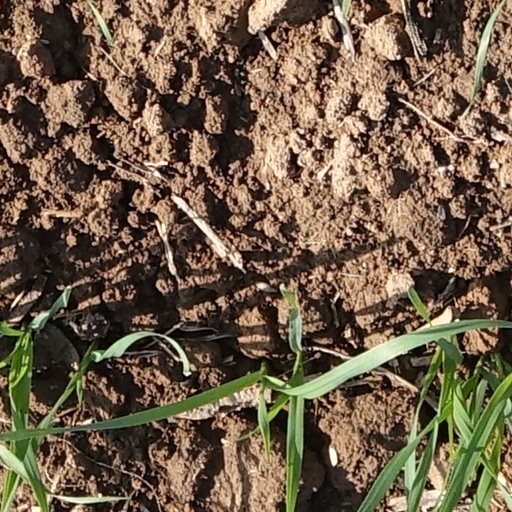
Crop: wheat